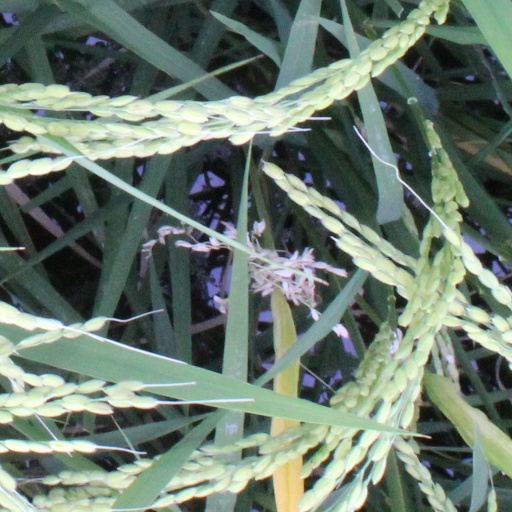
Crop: rice